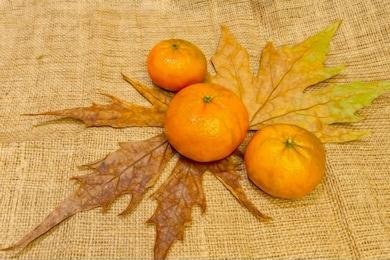
Label: mandarine